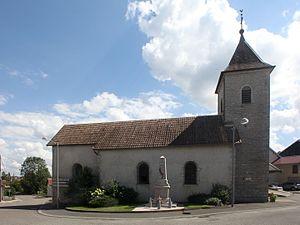
Église de L'Hôpital-du-Grosbois (Doubs).
L'Hôpital-du-Grosbois est une commune française située dans le département du Doubs dans la région de Bourgogne-Franche-Comté. Les habitants se nomment les Grosboisiens et Grosboisiennes.